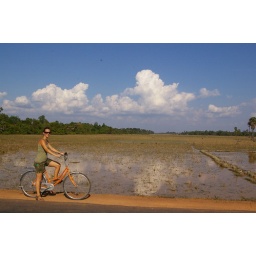
Me on my orange fat cat going around Angkor Wat